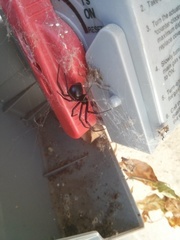
Species: Lactrodectus_hesperus